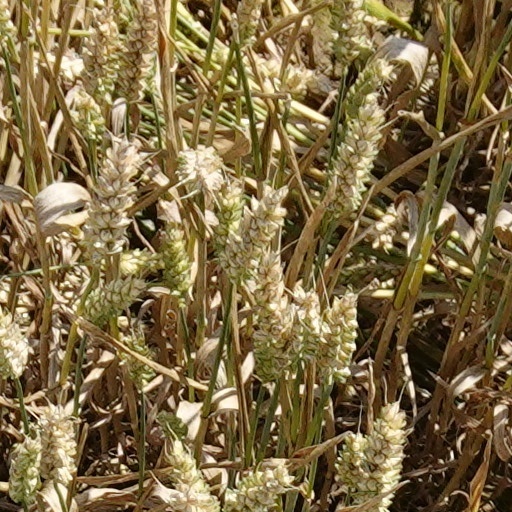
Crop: wheat